Rocket

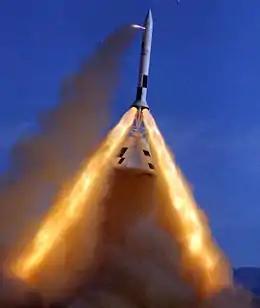
Apollo LES pad abort test with boilerplate crew module

Sounding rockets are commonly used to carry instruments that take readings from to above the surface of the Earth.